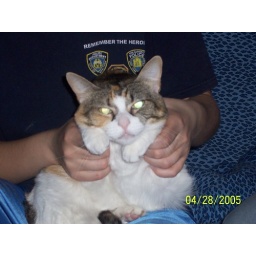
my cat really isn't fat but she looks like a cow in this pic